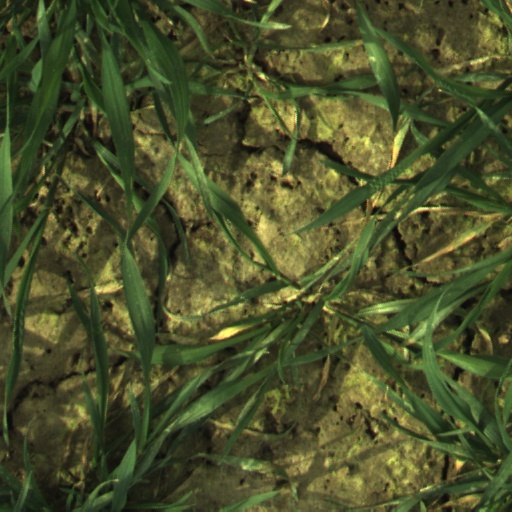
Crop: wheat